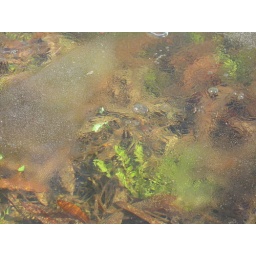
Thawing out- like an abstact painting, this green plant peeks out from under the thawing ice.